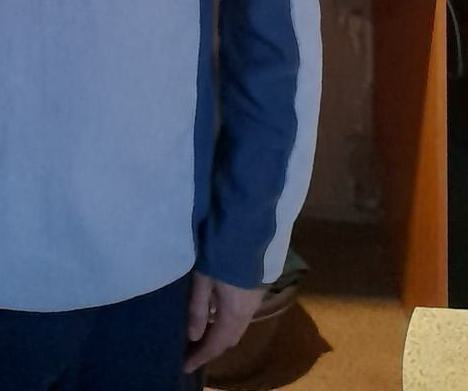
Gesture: no_gesture